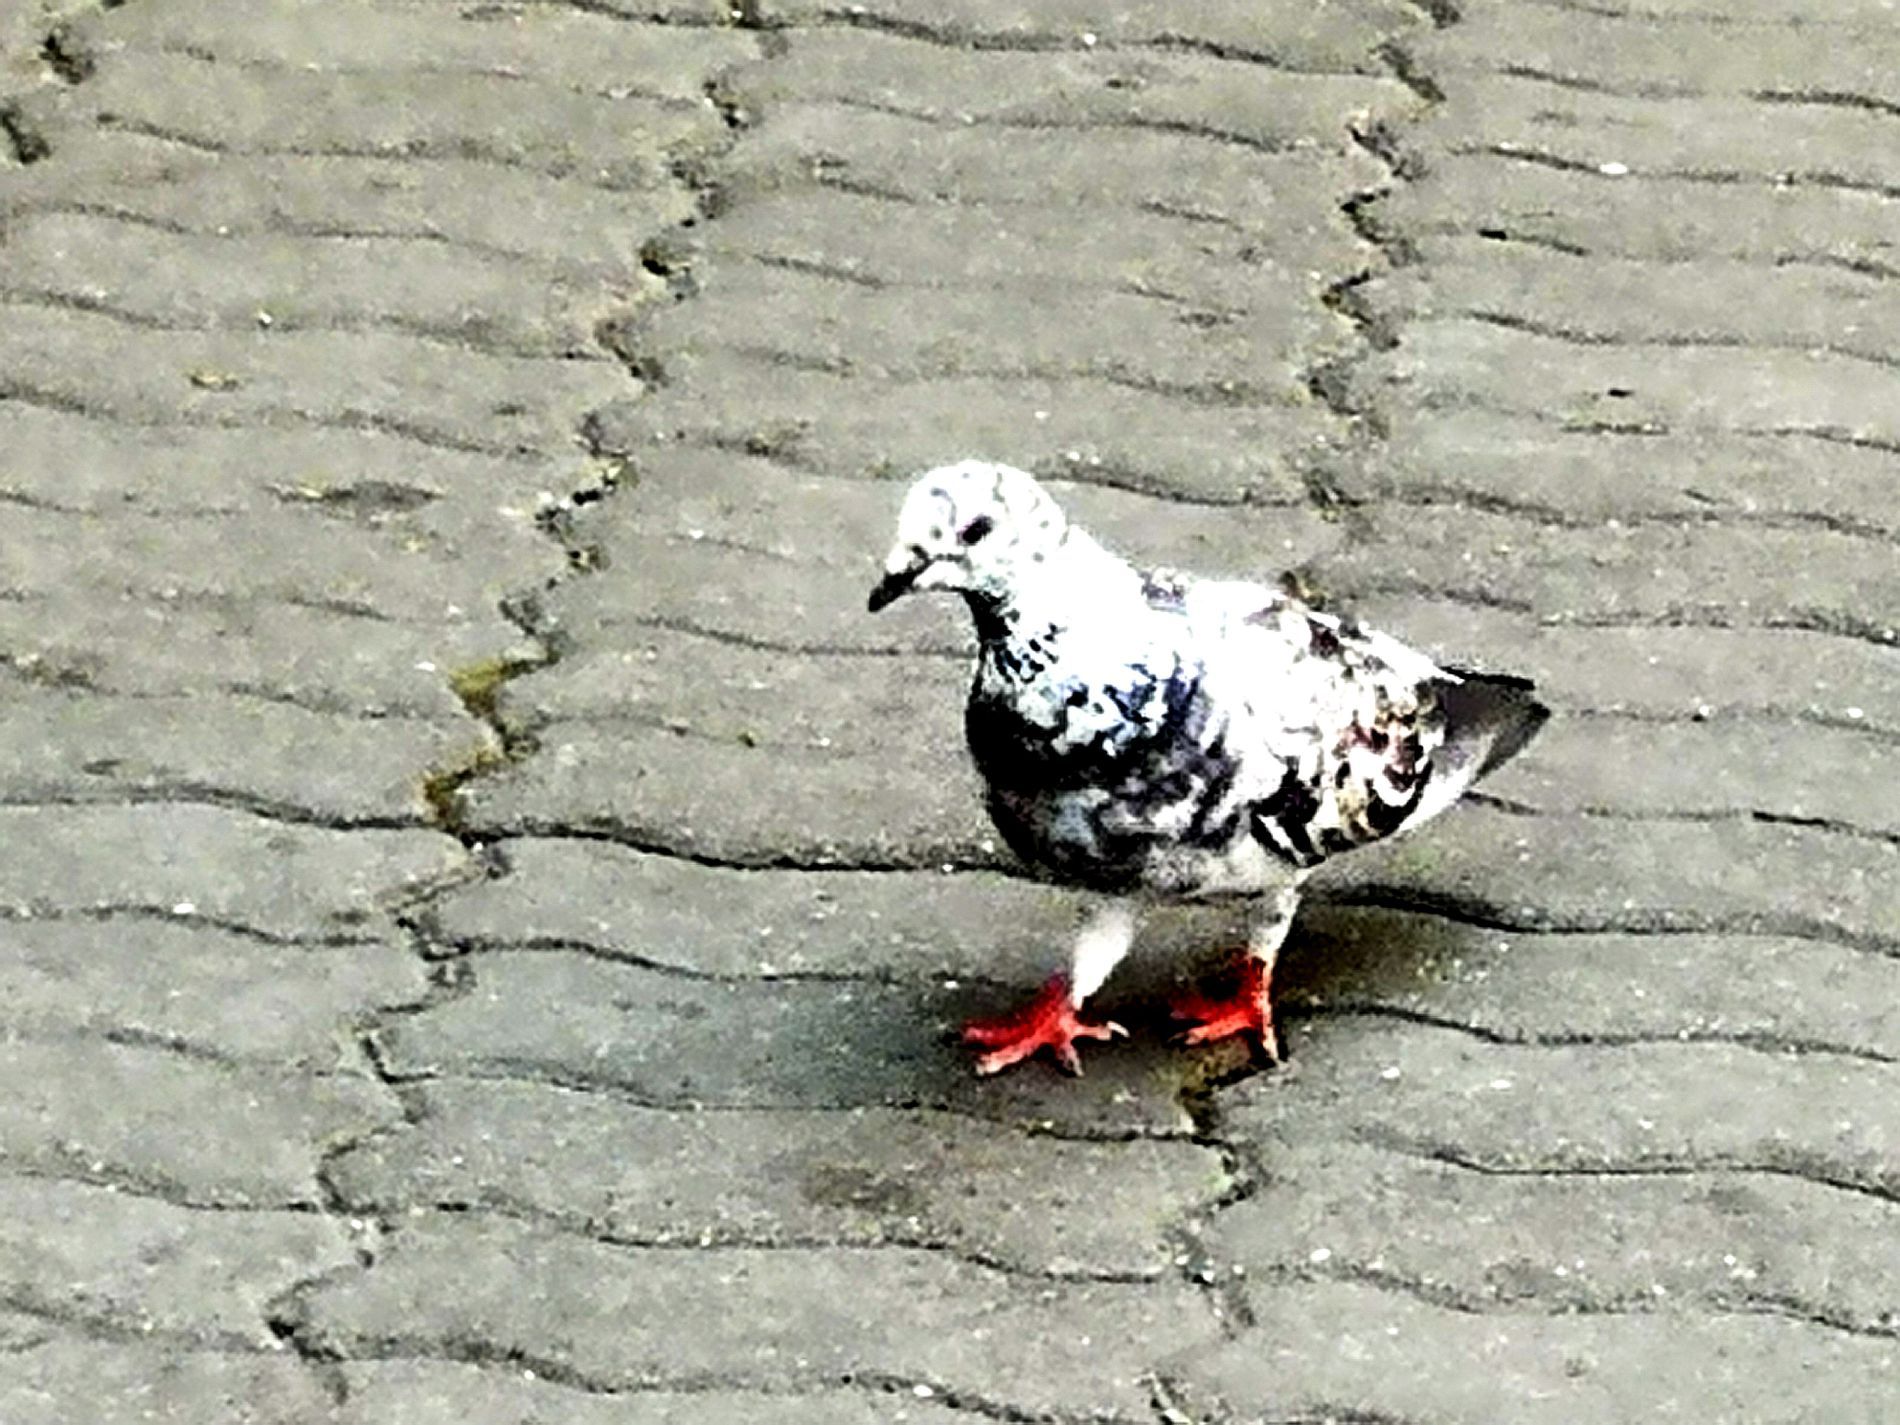
Pigeon
the image shows a pigeon standing on bricks surface. the pigeon had white, black hair and red legs.
A landscape from eye level shows a pigeon standing on bricks surface. The mood is peaceful, and the color palette is white, black, beige, and red.
Labels: Animal, Bird, Pigeon, Dove, Bricks
Camera: HUAWEI EML-L29
Aperture: F1.8
Exposure: 1/409 sec
ISO: 50
Focal length: 4.0 mm